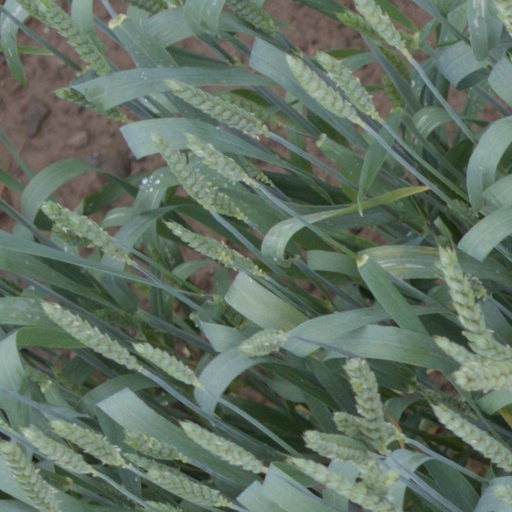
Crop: wheat